Caitlin Greiser

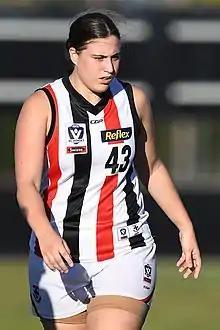
Greiser playing for the Southern Saints in May 2019

Caitlin Greiser (born 17 February 1999) is an Australian rules footballer playing for the Richmond Football Club in the AFL Women's (AFLW). Greiser signed with St Kilda during the first period of the 2019 expansion club signing period in August. She made her debut against the at RSEA Park in the opening round of the 2020 season.